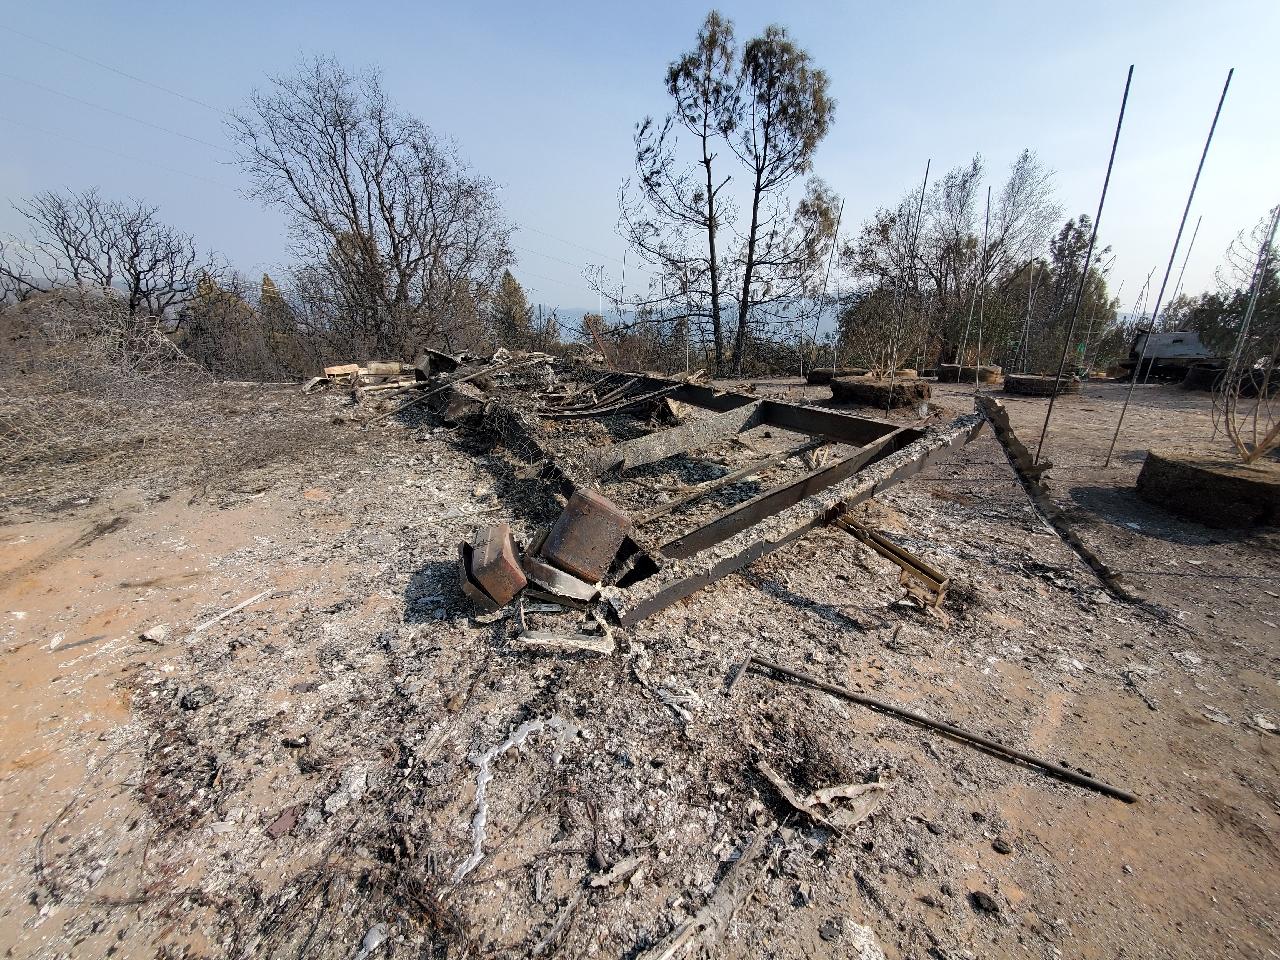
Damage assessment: destroyed